James Fanstone

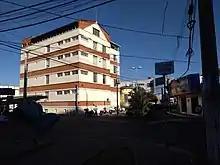
Hospital Evangélico Goiano, the current name of the first hospital of Anápolis

The Fanstones studied Portuguese and James Fanstone obtained medical accreditation in Brazil. In 1924 they traveled to Anápolis, then a small town of 2000 inhabitants in the state of Goias. They set up a medical practice and Franstone built a hospital with the help of local workers. At the time it was the only hospital within 800 miles. By the 1950s, the hospital had 100 beds and about 1000 major operations were performed there each year. By 1981. there were 300 beds and 200 nurses, either serving or in training.